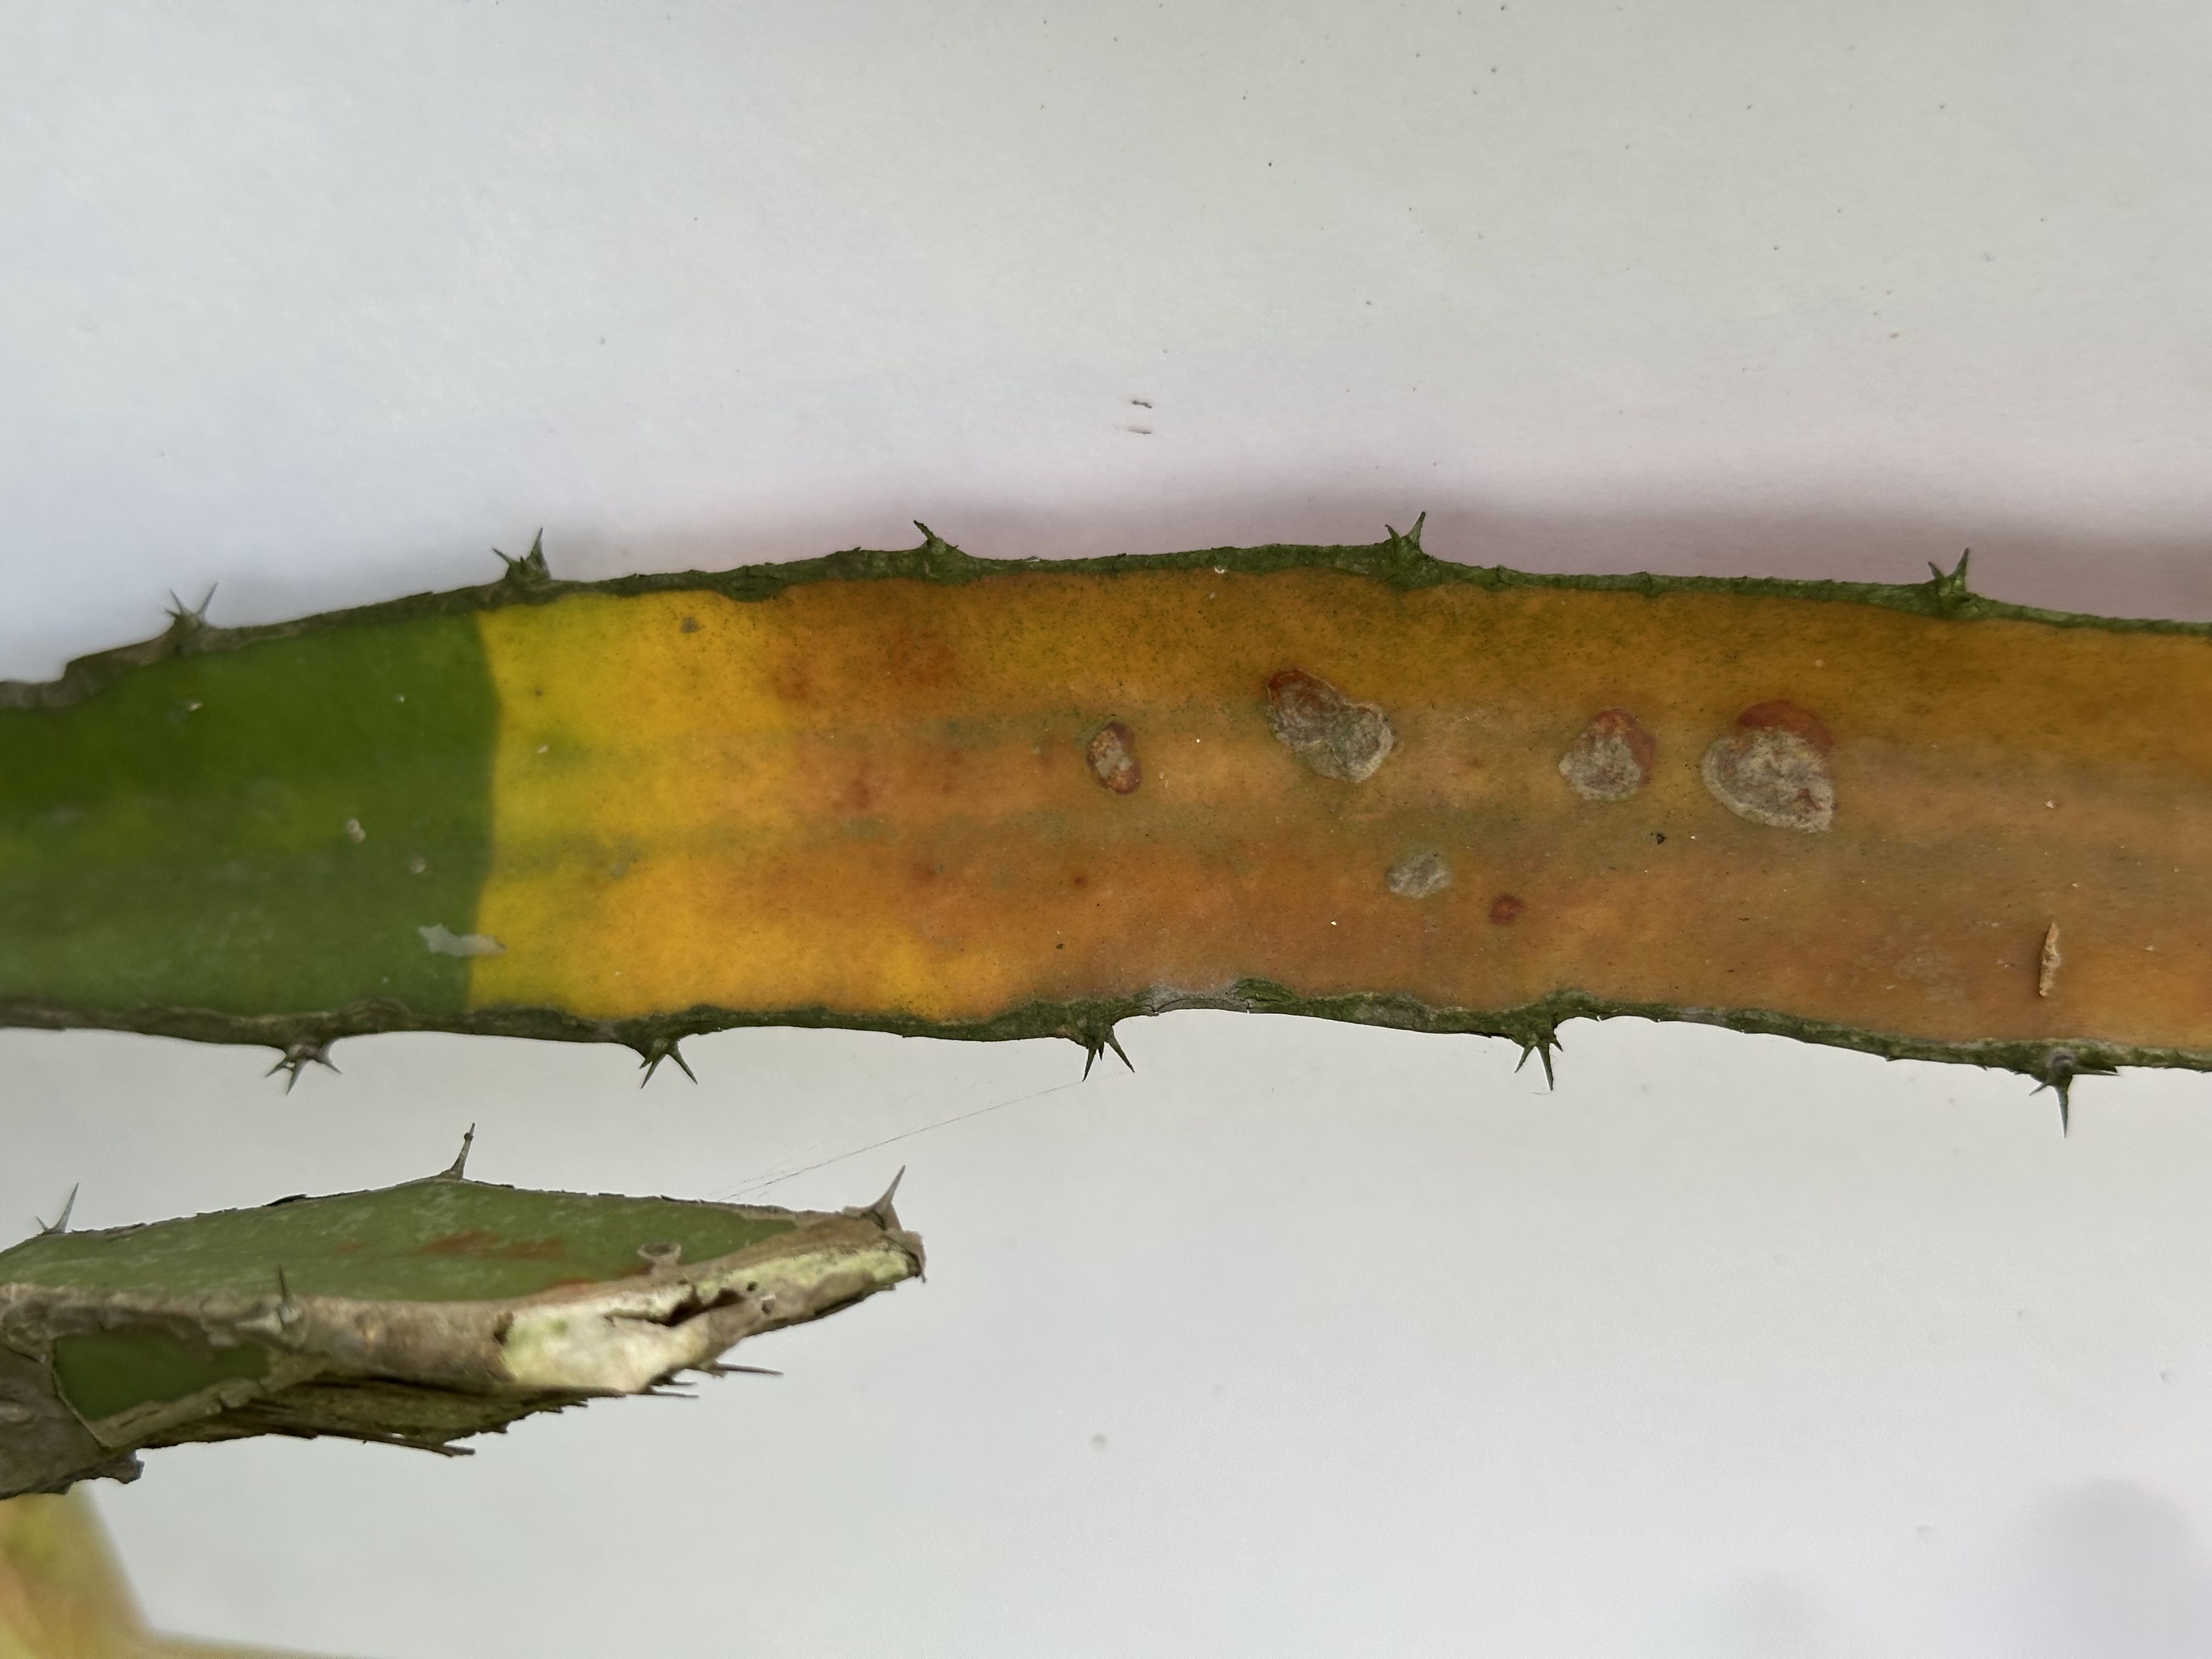
Label: Bad leaf